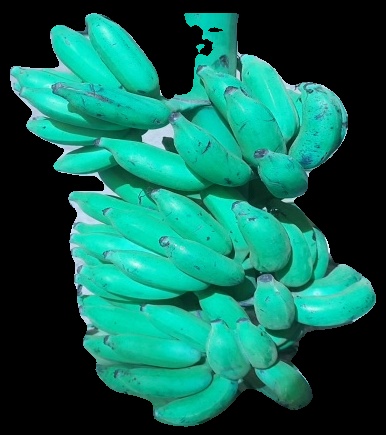
Variety: elakki-bale
Grade: grade3